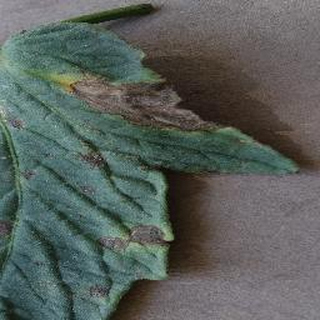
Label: tomato_early_blight